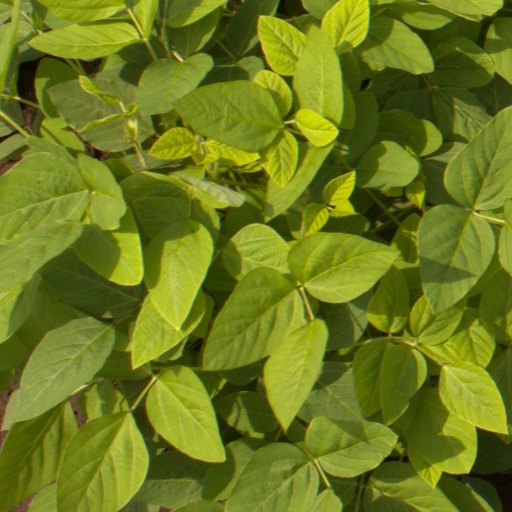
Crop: soybean